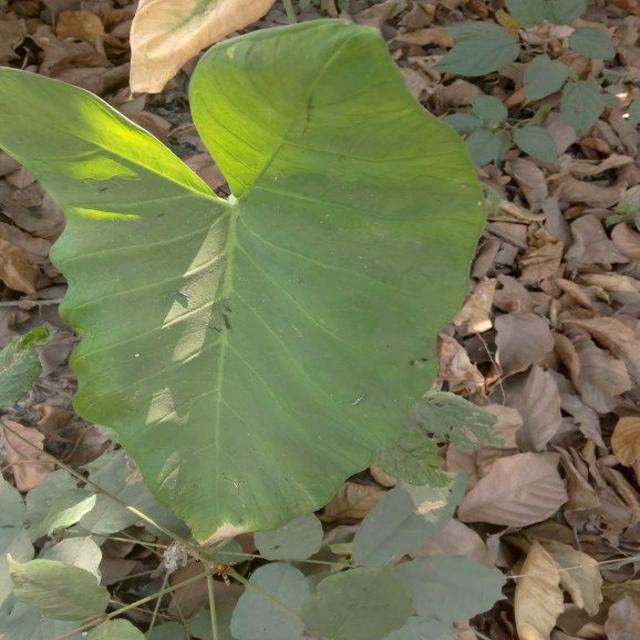
Label: Healthy